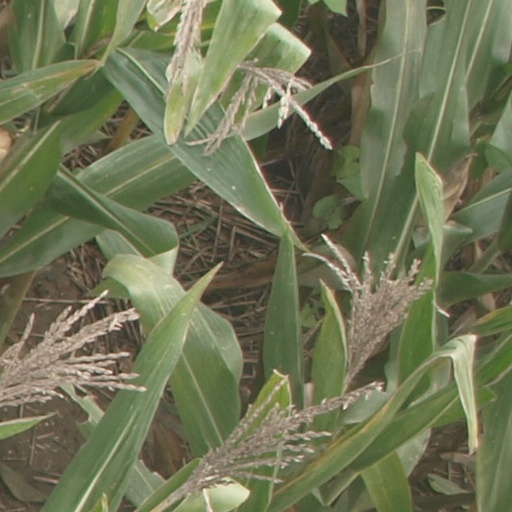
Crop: maize; corn